Düsseldorf

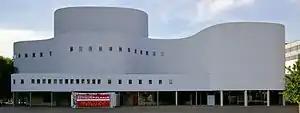
Düsseldorf Schauspielhaus

One of the biggest cultural events in Düsseldorf is the "Karneval" (also referred to as the "fifth season") which starts every year on 11 November at 11:11 a.m., and reaches its climax on "Rosenmontag" (Rose Monday), featuring a huge parade through the streets of Düsseldorf. "Karneval" ends on "Aschermittwoch" (Ash Wednesday).